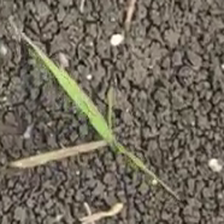
Weed species: Lavhala_(Cyperus_Rotundus)